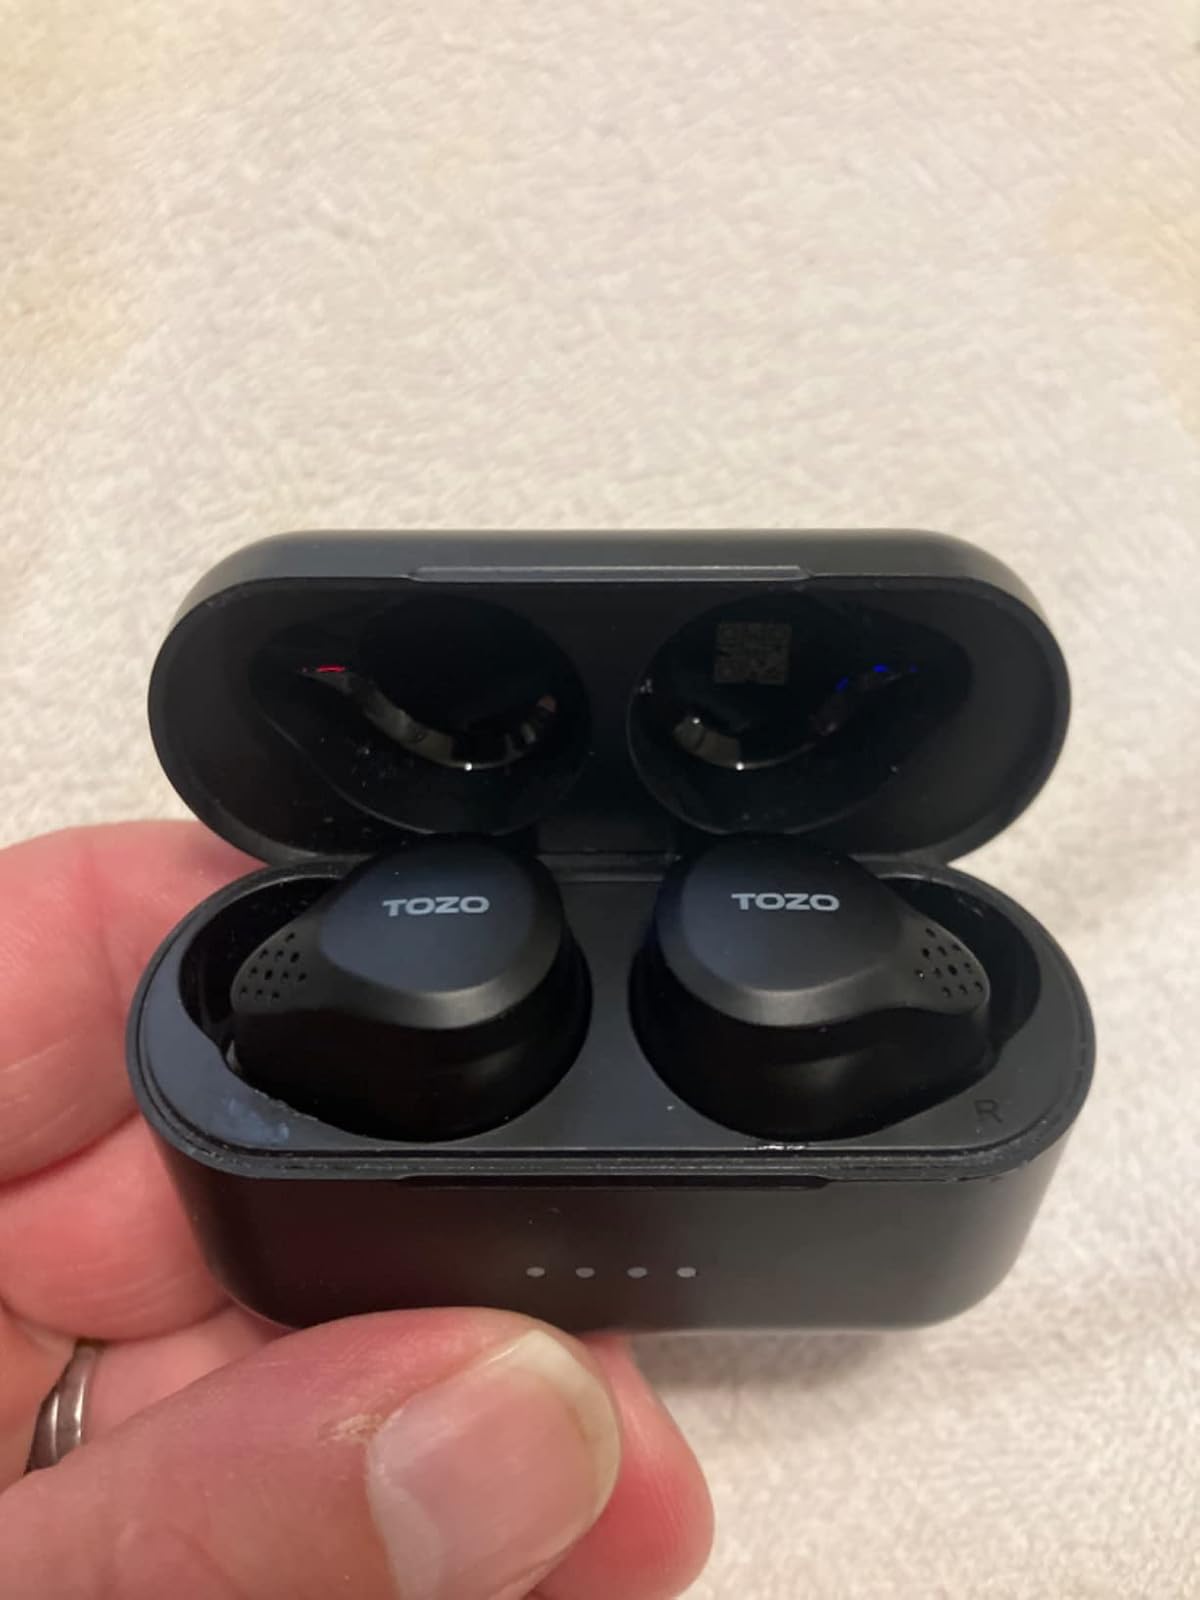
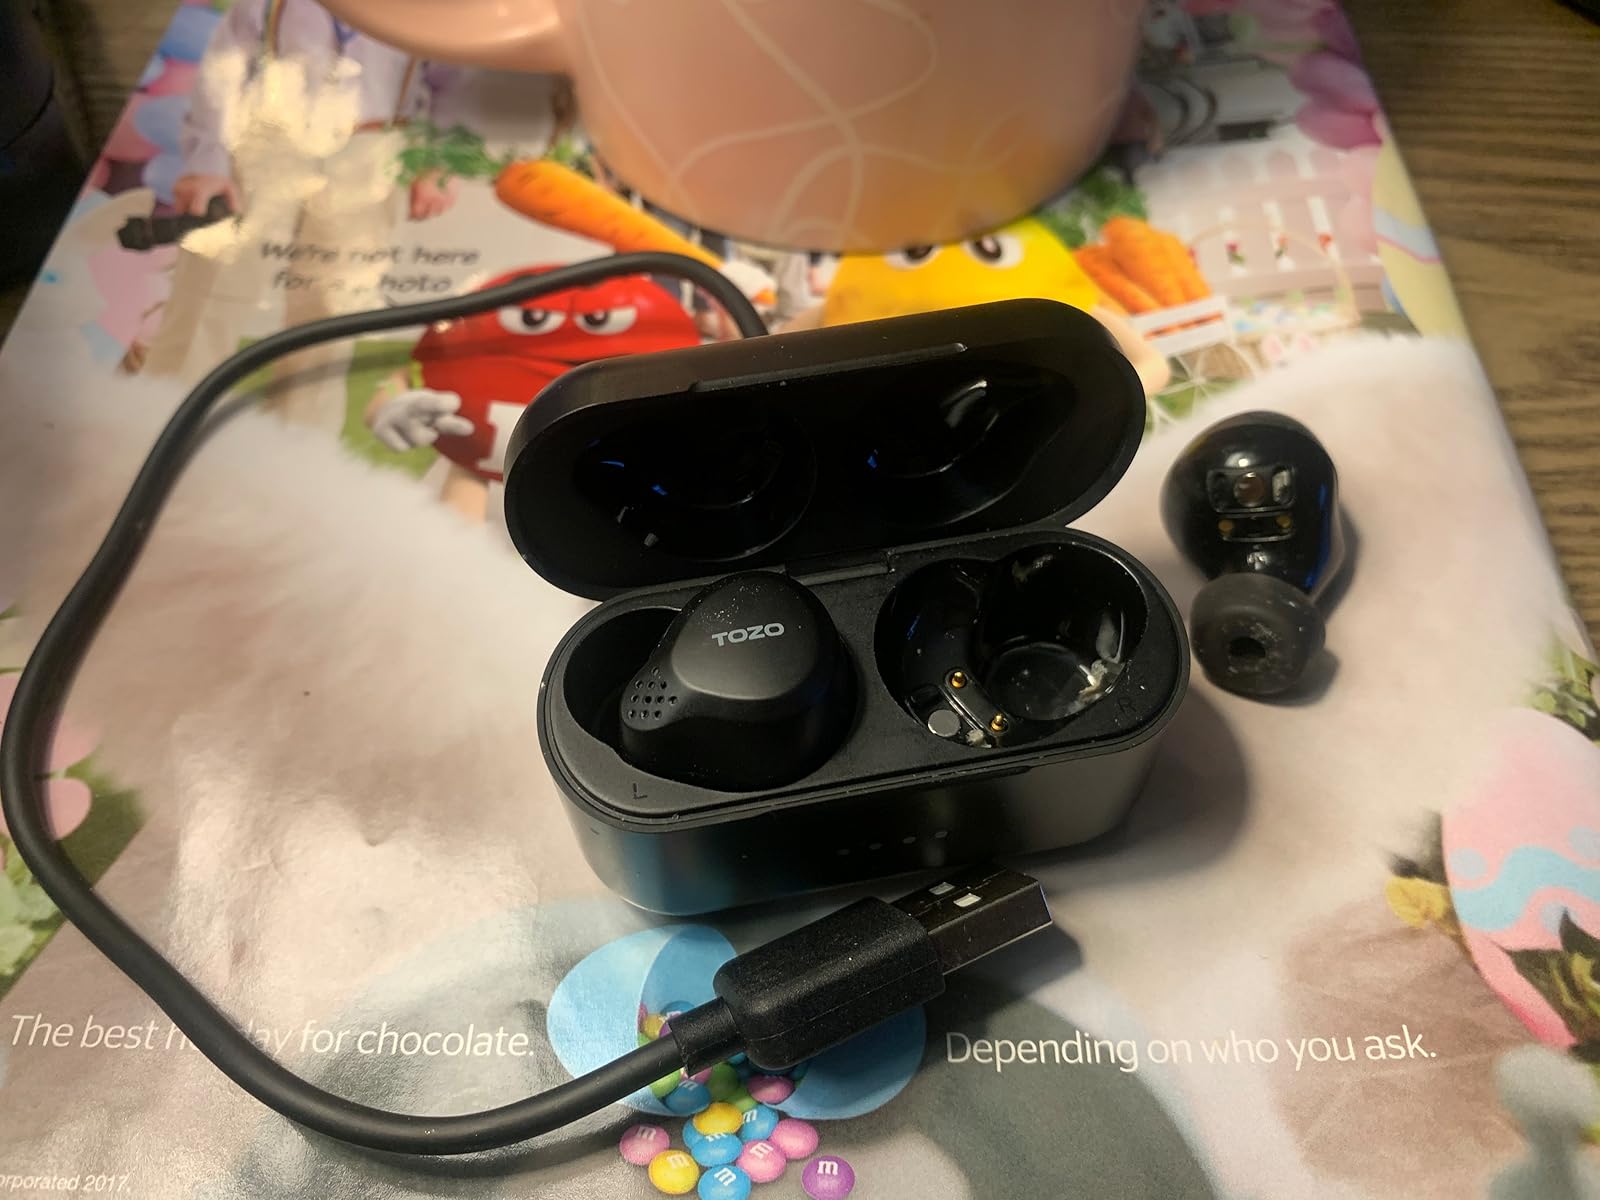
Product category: earbuds
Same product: yes